Southgate School

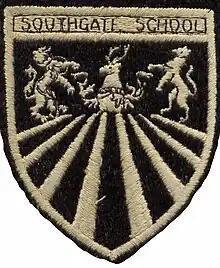

Founded in 1907 as Southgate County School, the school was originally housed within Broomfield House, Palmers Green. The school subsequently moved to Fox Lane (also in Palmers Green). In 1960, the Fox Lane site was closed and a new site, in Sussex Way, Cockfosters, was purchased.